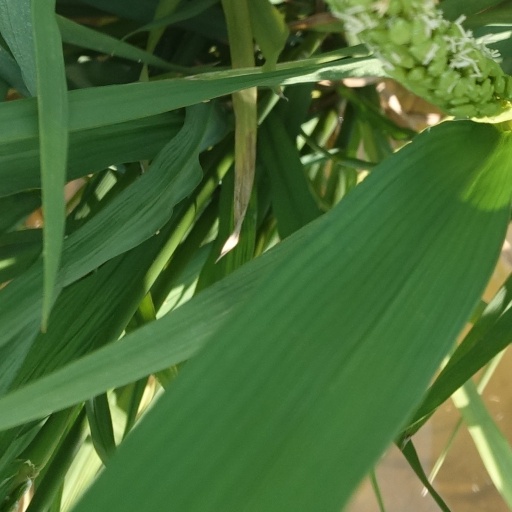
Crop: rice